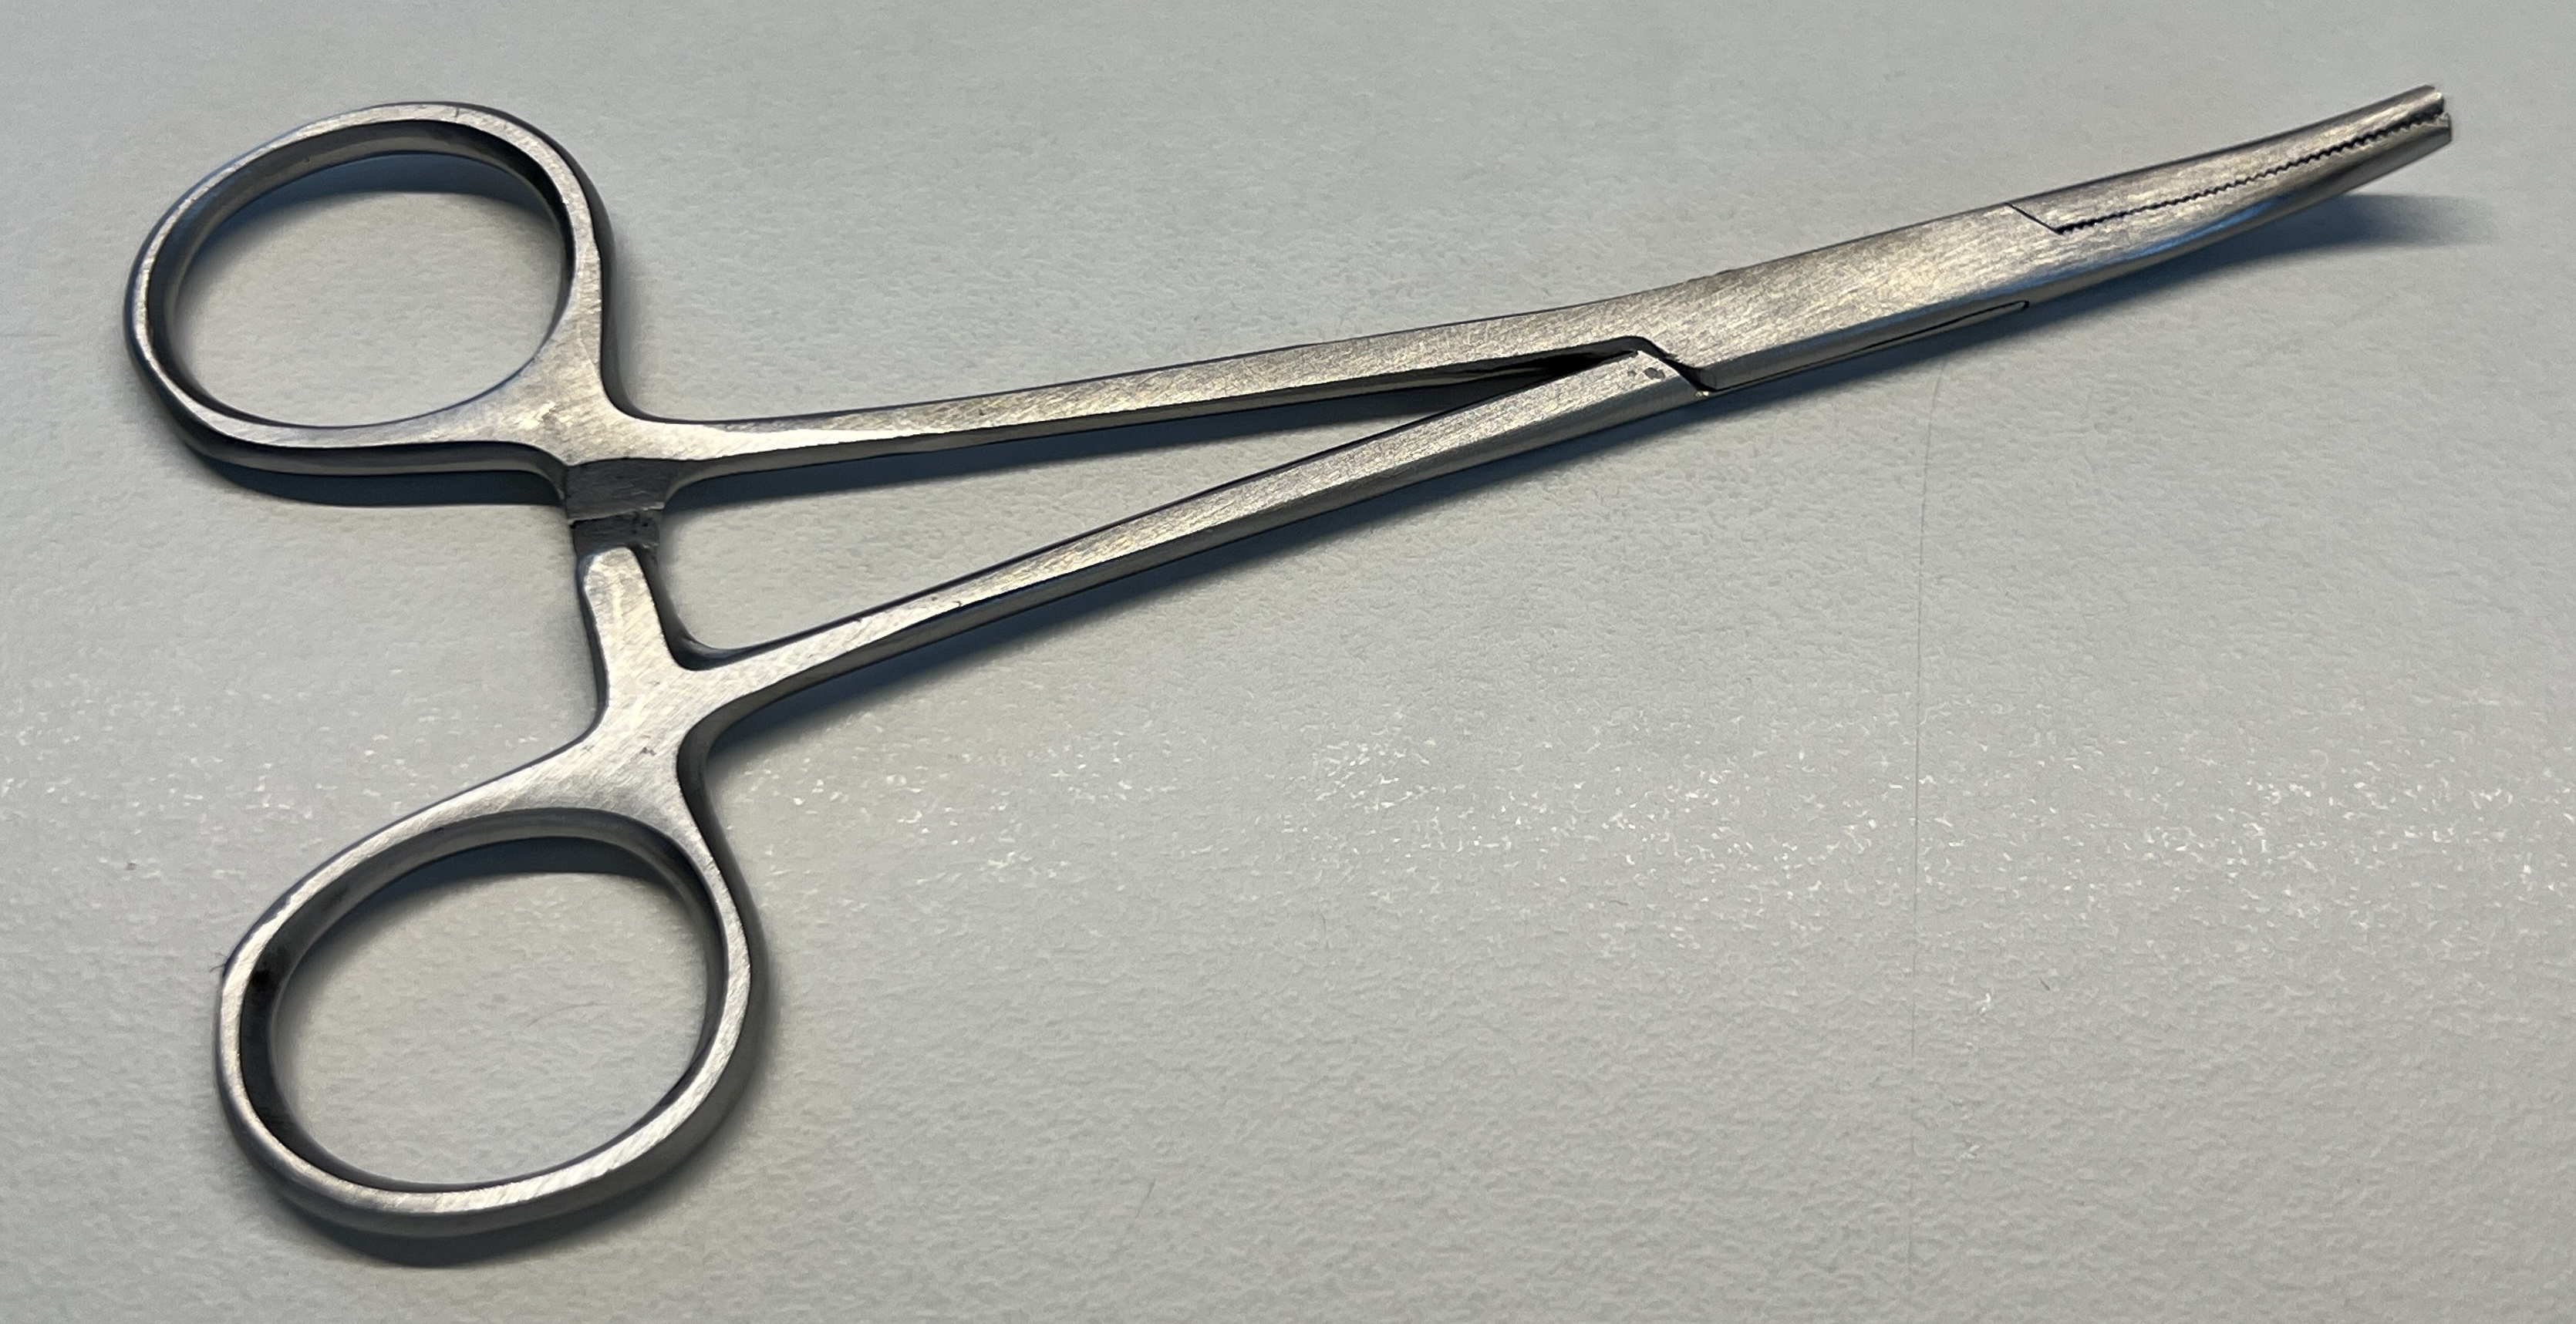
Hinged instrument state: closed